Deforestation in Cambodia

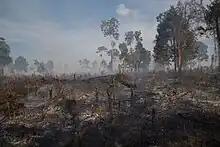
Illegal deforestation near Saen Monourom, Mondulkiri Province, Cambodia

Deforestation in Cambodia has increased in recent years. Cambodia is one of the world's most forest endowed countries, that was not historically widely deforested. However, massive deforestation for economic development threatens its forests and ecosystems. , the country has one of the highest rates of deforestation in the world.